Sukaguchi Station

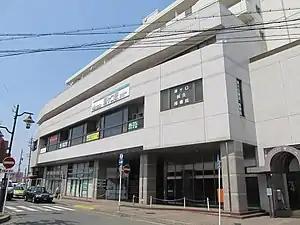
Sukaguchi Station, April 2004

Sukaguchi Station is a junction station served by the Meitetsu Nagoya Main Line and the Meitetsu Tsushima Line. It is located 73.5 kilometers from the starting point of the Nagoya Main Line at and is a terminal station for the Tsushima Line, located 11.8 kilometer from the opposing terminus at .